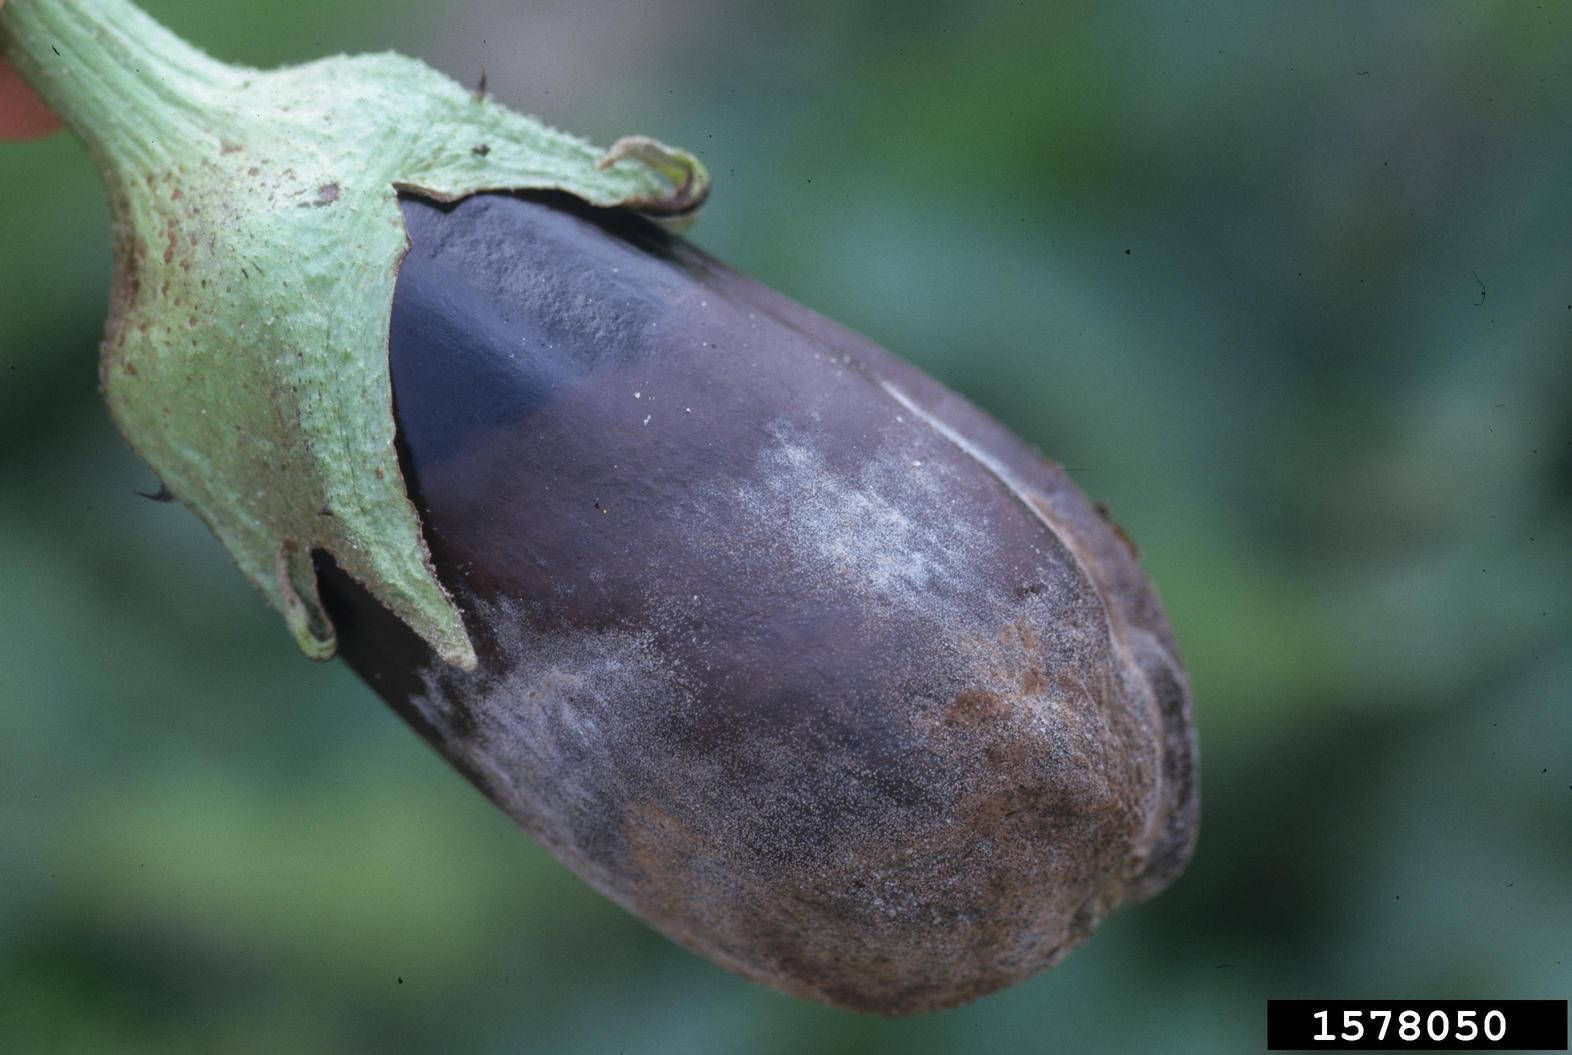
Plant: Eggplant
Disease: eggplant phytophthora blight